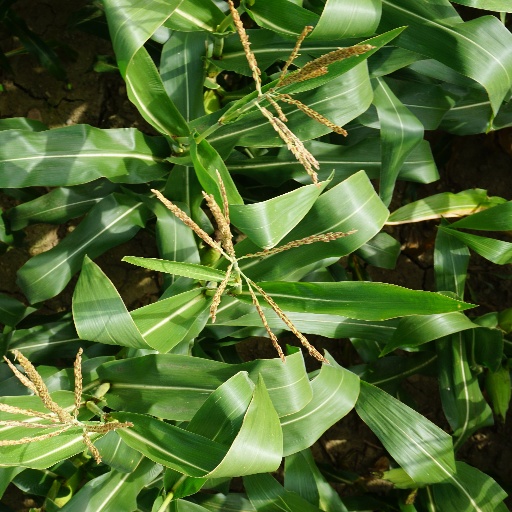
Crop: maize; corn